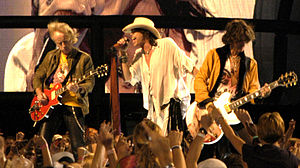
Aerosmith
Aerosmith 2003, med sangeren Steven Tyler.
Aerosmith 2003, med sangeren Steven Tyler. العربية: براد ويتفورد ستيفن تايلر ، وجو بيري من Aerosmith أداء ضربة البداية في اتحاد كرة القدم الأميركي في واشنطن في 4 سبتمبر 2003.
Aerosmith er et amerikansk rockband grundlagt i Boston, Massachusetts i 1970. Gruppen første storhedstid var i 1970'erne, hvor de var Nordamerikas bedst sælgende rock band. Efter mange år i skyggen, fik gruppen et musikalsk comeback i midten 1980'erne. MTV var platformen der gav bandet fans og succes igen.